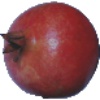
Label: pomegranate